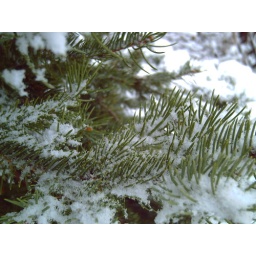
Snow on the pine tree in my yard.